Sigourney Weaver

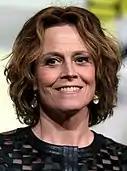
Weaver at the 2016 San Diego Comic-Con

Weaver has hosted two episodes of the long-running NBC sketch show "Saturday Night Live": once on the 12th-season premiere in 1986, and again, on a season 35 episode in January 2010. In March 2010, she was cast for the lead role as Queen of the Vampires in Amy Heckerling's "Vamps". She was honored at the 2010 Scream Awards earning The Heroine Award which honored her work in science fiction, horror and fantasy films. In December 2013, Weaver was a guest narrator at Disney's Candlelight Processional at Walt Disney World.